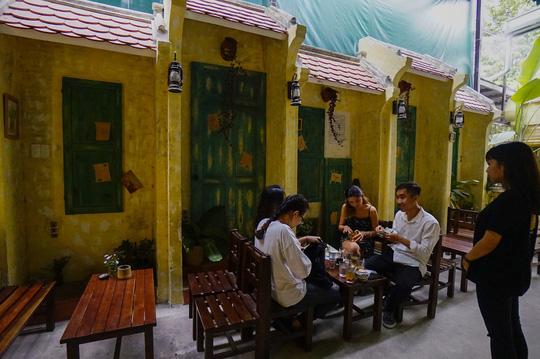
có một cô gái đang đứng bên những cái bàn uống nước